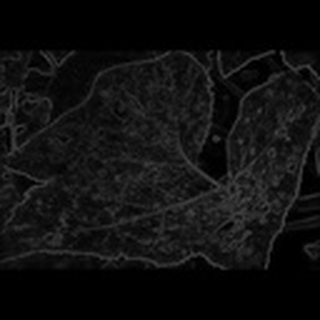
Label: cotton_powdery_mildew